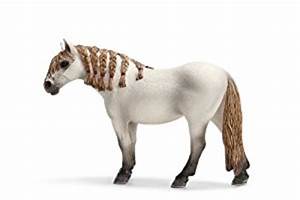
Label: horse